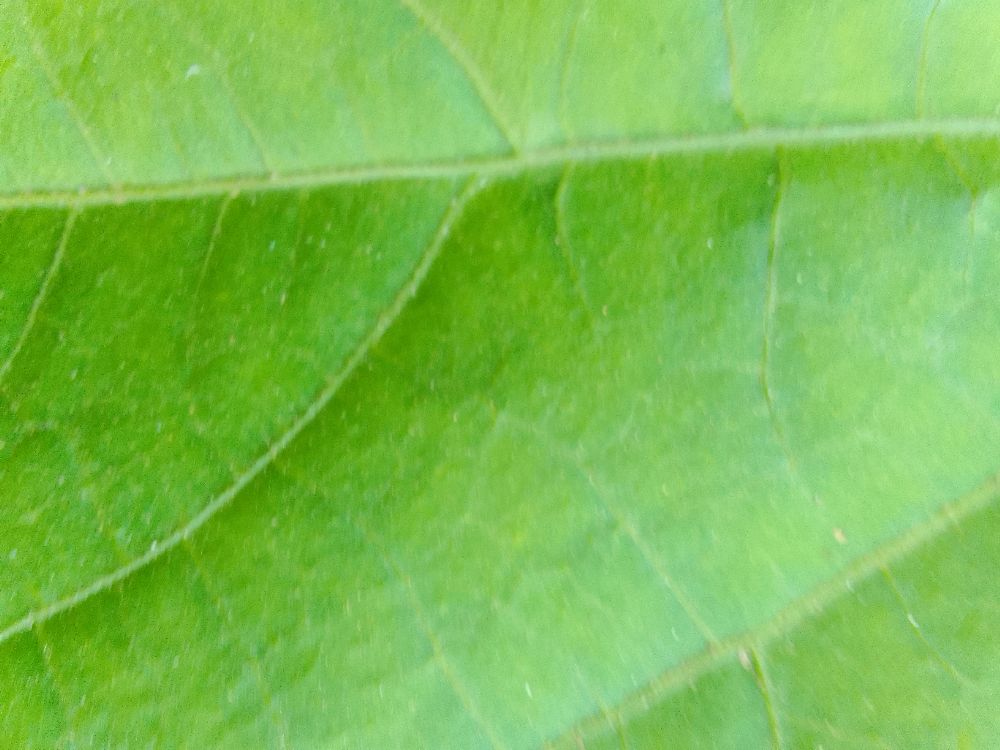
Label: healthy